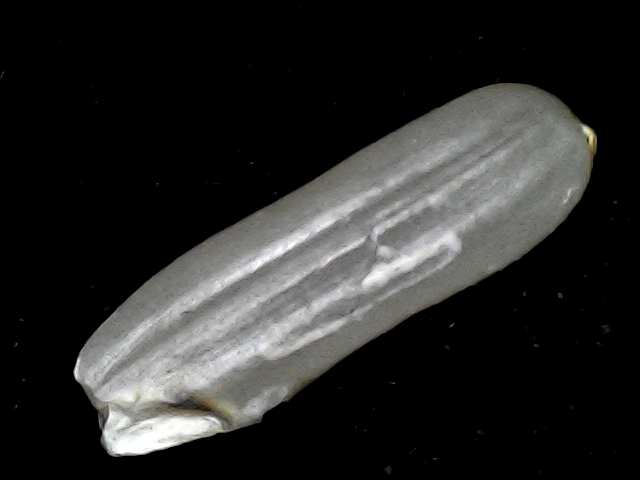
Rice variety: BD87